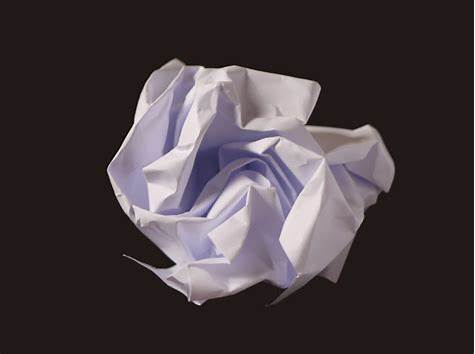
Waste category: paper